Cirque de Celebrité

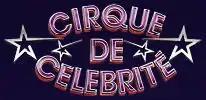

Cirque de Celebrité is a celebrity reality television show broadcast on Sky One. The show features celebrities training for and then performing various circus acts. The winner of the series of 2006 was Grace Adams-Short.